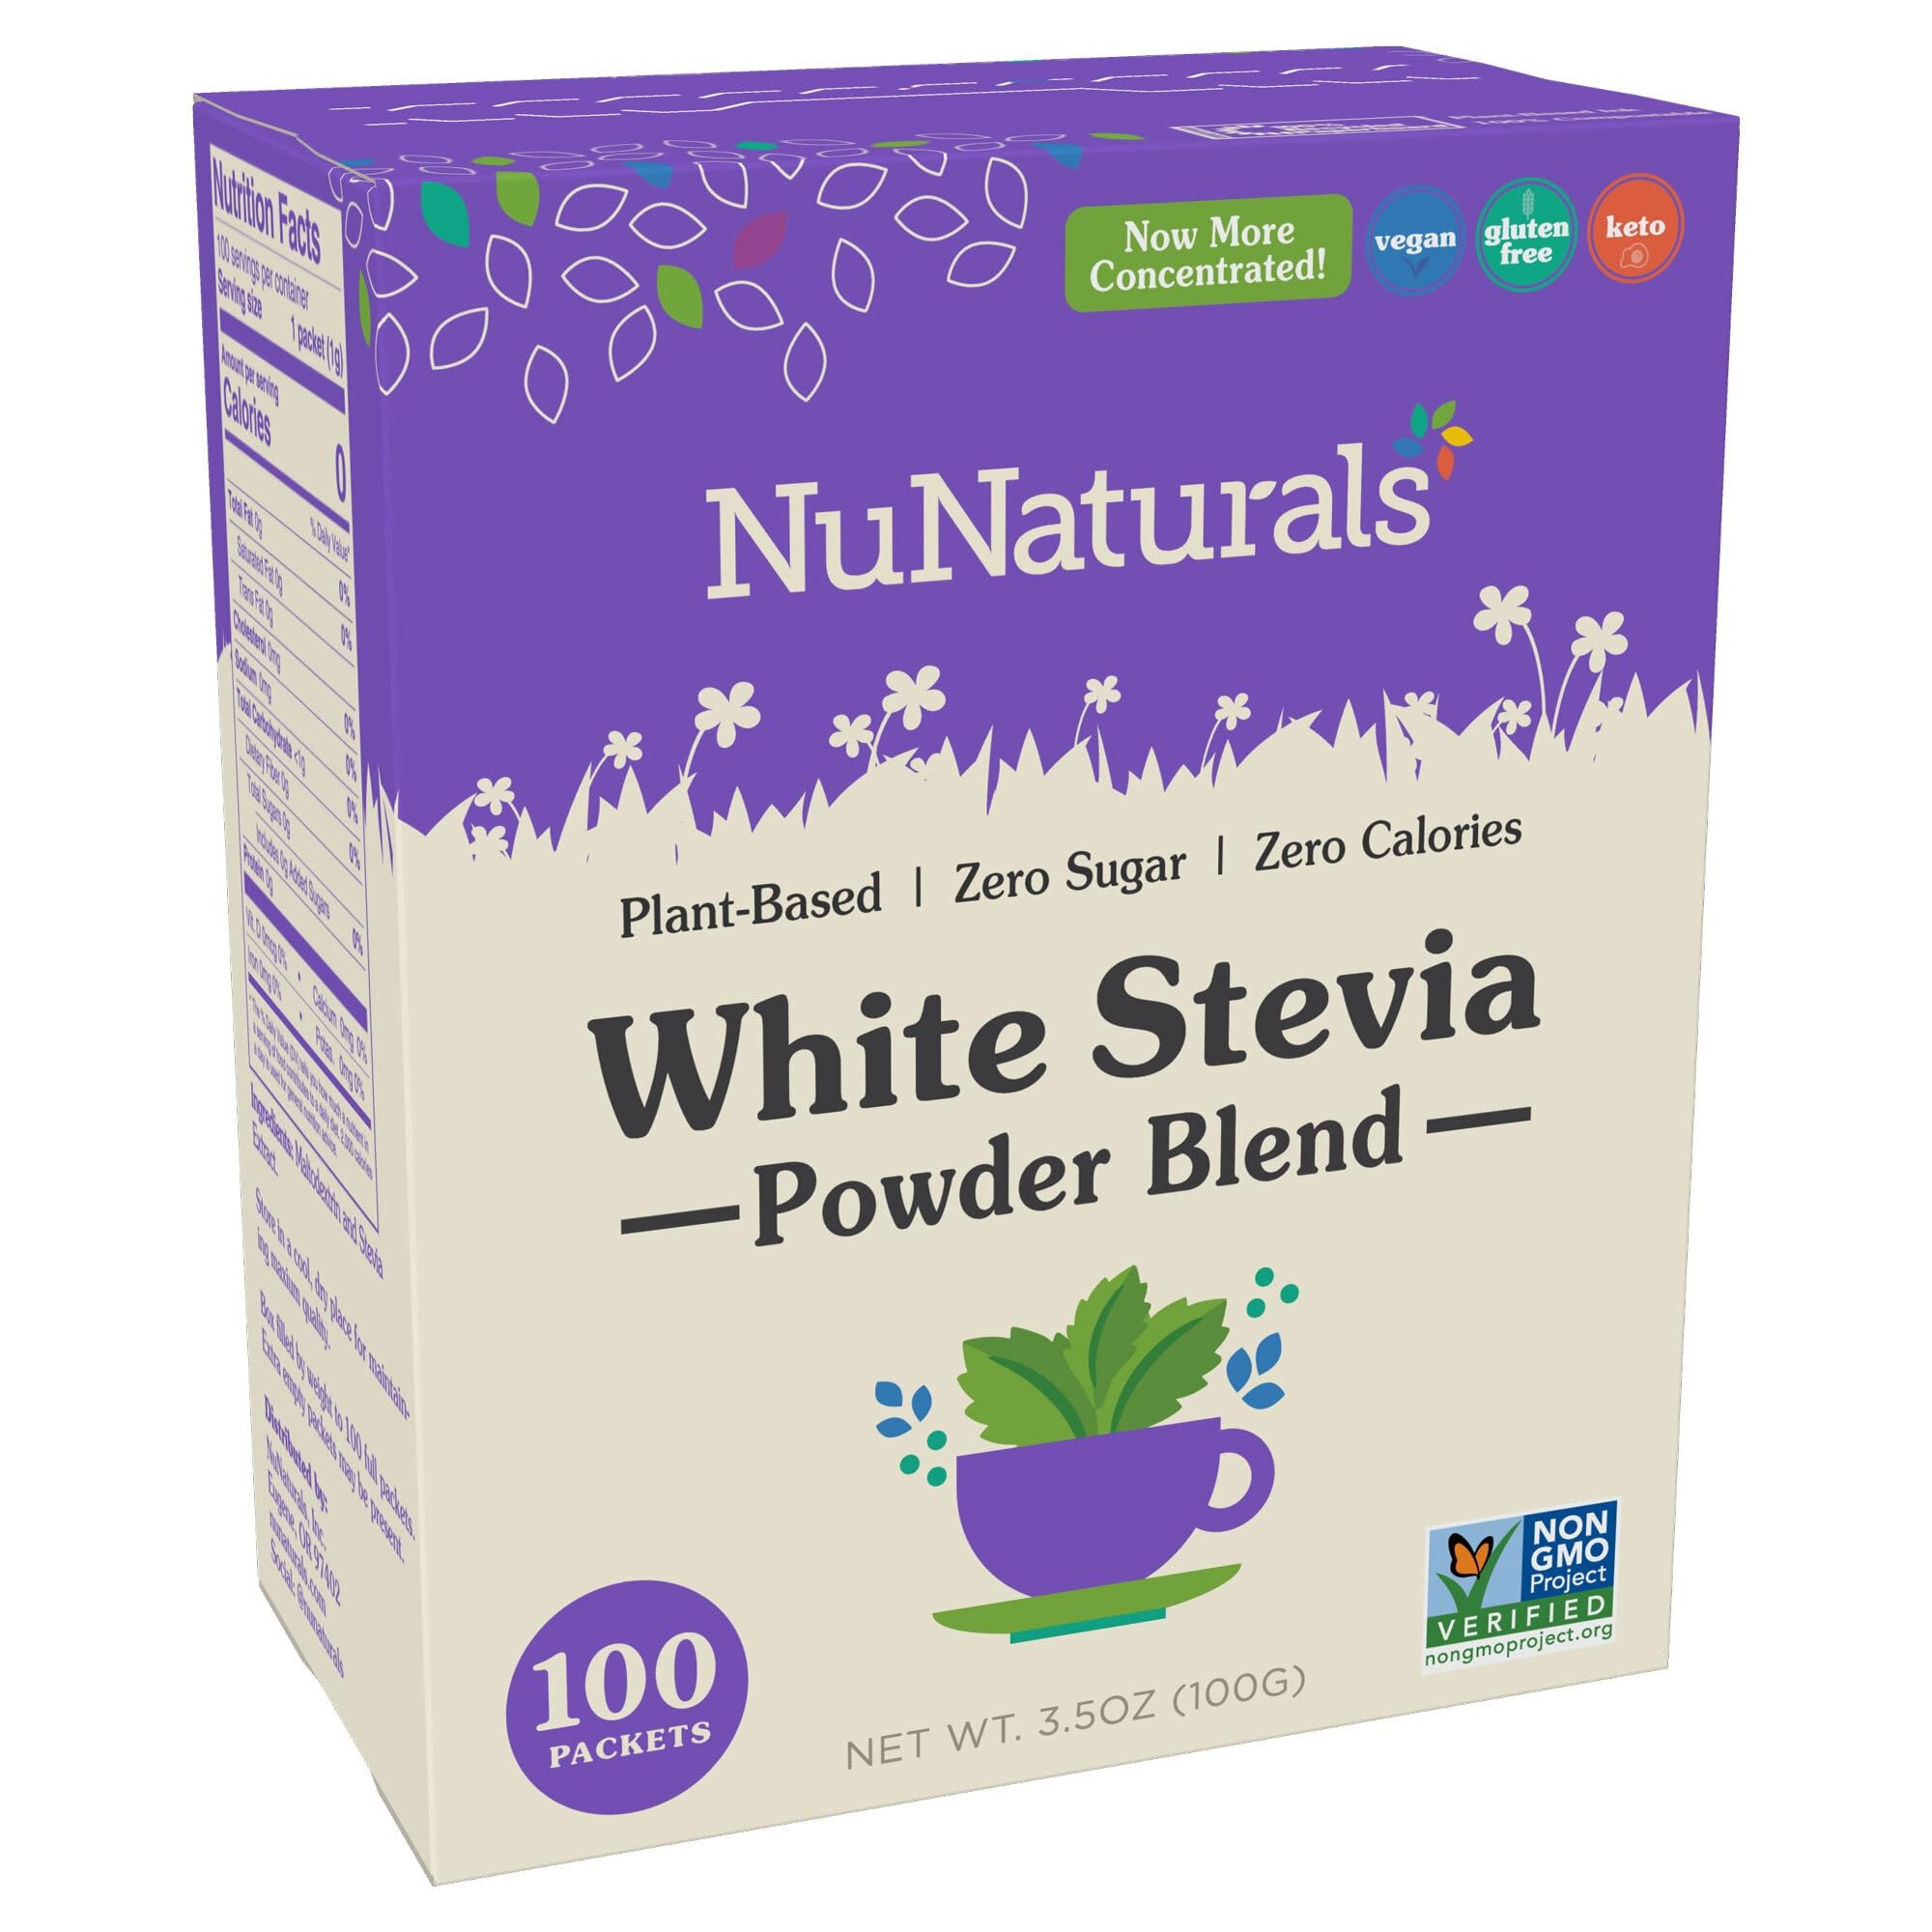
Item Name: NuNaturals White Stevia Powder, All Purpose Natural Sweetener, Sugar-Free, 100 Packets
Bullet Point 1: Convenient single-serve packets for sweet moments on the go; Take our stevia sachets with you to work, restaurants, on vacation or anywhere else you go
Bullet Point 2: Pre-measured packets take the guesswork out of serving size, making it a simple, healthy and practical option; Use just 1 packet to replace 2 teaspoons of sugar
Bullet Point 3: Swap out traditional sugar with our stevia powder; Adds natural sweetness and flavor to your favorite drinks, cereal and desserts without the sugar, calories or carbs
Bullet Point 4: Enjoy the food and drinks you crave without adding excess calories or carbs; Healthy sugar substitute ideal for keto, low calorie and low sugar lifestyles
Bullet Point 5: NuNaturals makes naturally-sweetened sugar-free products that taste great and are good for you; We're committed to creating ethically and sustainably sourced foods that support your wellness
Value: 3.5
Unit: Ounce

Price: 10.54